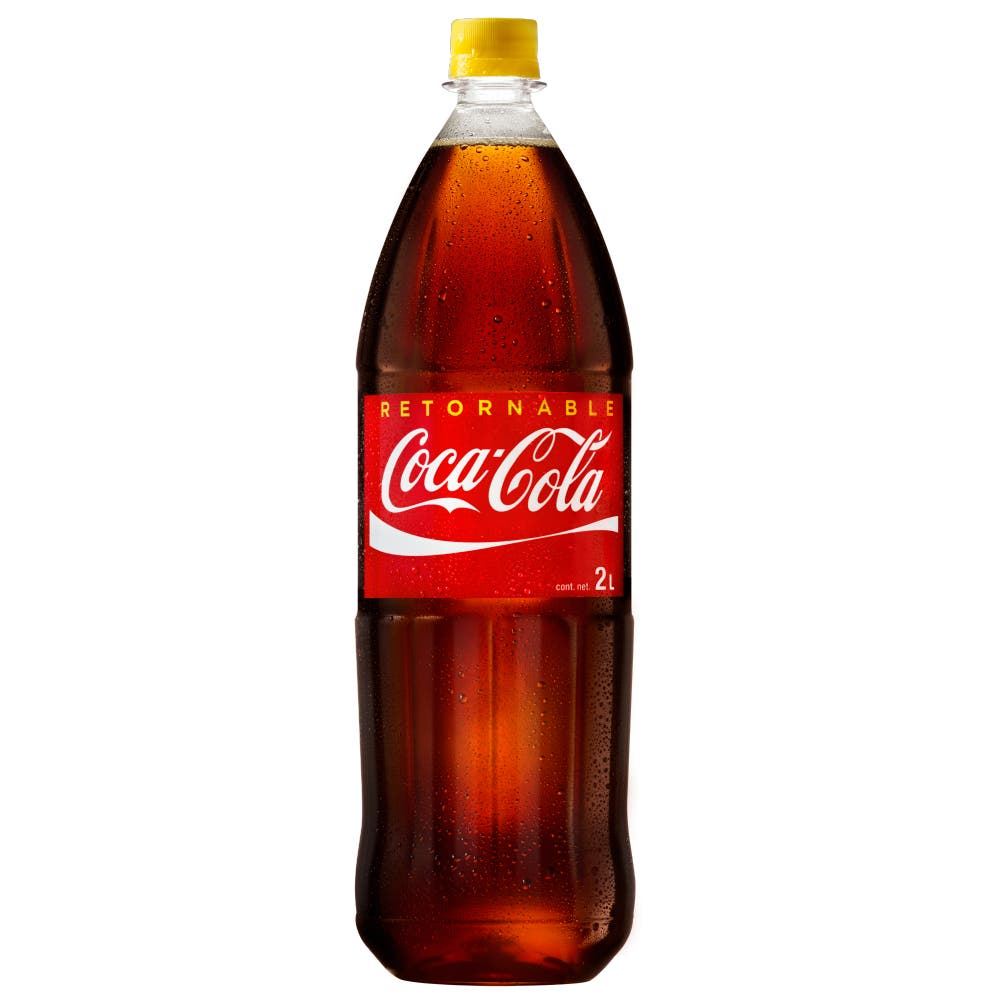
A Coca cola soda   in a 2-liters returnable plastic bottle